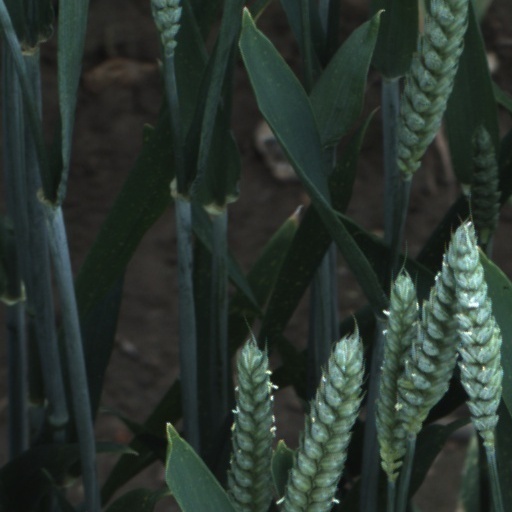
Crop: wheat